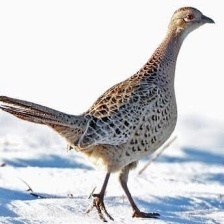
Species: RING-NECKED PHEASANT
Scientific name: PHASIANUS COLCHICUS